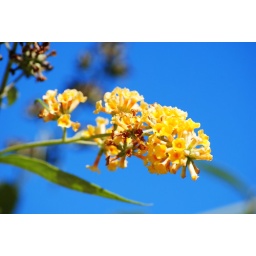
Sunshine in a blue sky